Keswick, Cumbria

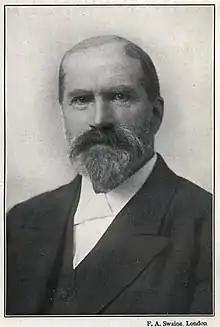
Canon Hardwicke Rawnsley, cleric and conservationist

The construction of the railways in the mid-19th century made the Lake District, and Keswick in particular, more accessible to visitors of modest means. The original impetus for building the Cockermouth, Keswick and Penrith Railway (CKP) line came from heavy industry: the new Bessemer process of steelmaking brought a great demand for the rich iron ore from west Cumberland and the coking coal from Durham on the east side of the country. The CKP was built to enable ore and coal to be brought together at steel foundries in both counties. The line opened for goods traffic in 1864, and the following year it began to carry passengers. Fares varied, but holidaymakers could buy excursion tickets at discounted prices, such as six shillings for the return journey from Preston to Keswick.